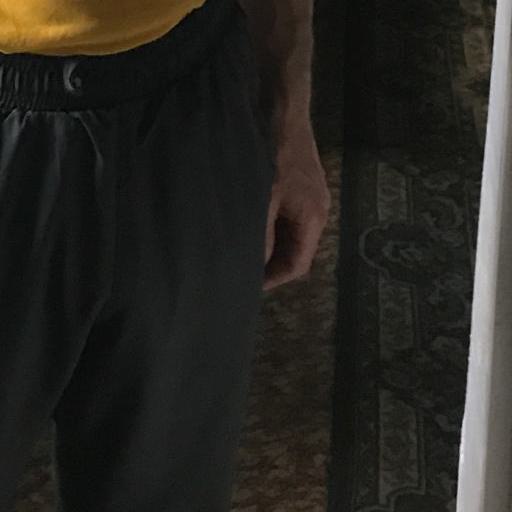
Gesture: no_gesture